Ace Combat 2

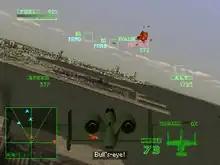
In-game screenshot, showing the player targeting a squadron of enemies. The player's fuel meter is shown at the top-left.

"Ace Combat 2" is a combat flight simulation game but it is presented in a more arcade-like format than other flight-sim games of the era. The player controls one of 24 different fighter jets through 21 different missions, each having different objectives to complete; these include intercepting a squadron of enemies, destroying a specific aircraft carrier, or protecting a base from enemy fire. Completing missions awards the player money which can be spent on new aircraft in their personal hangar.